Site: brandenburg
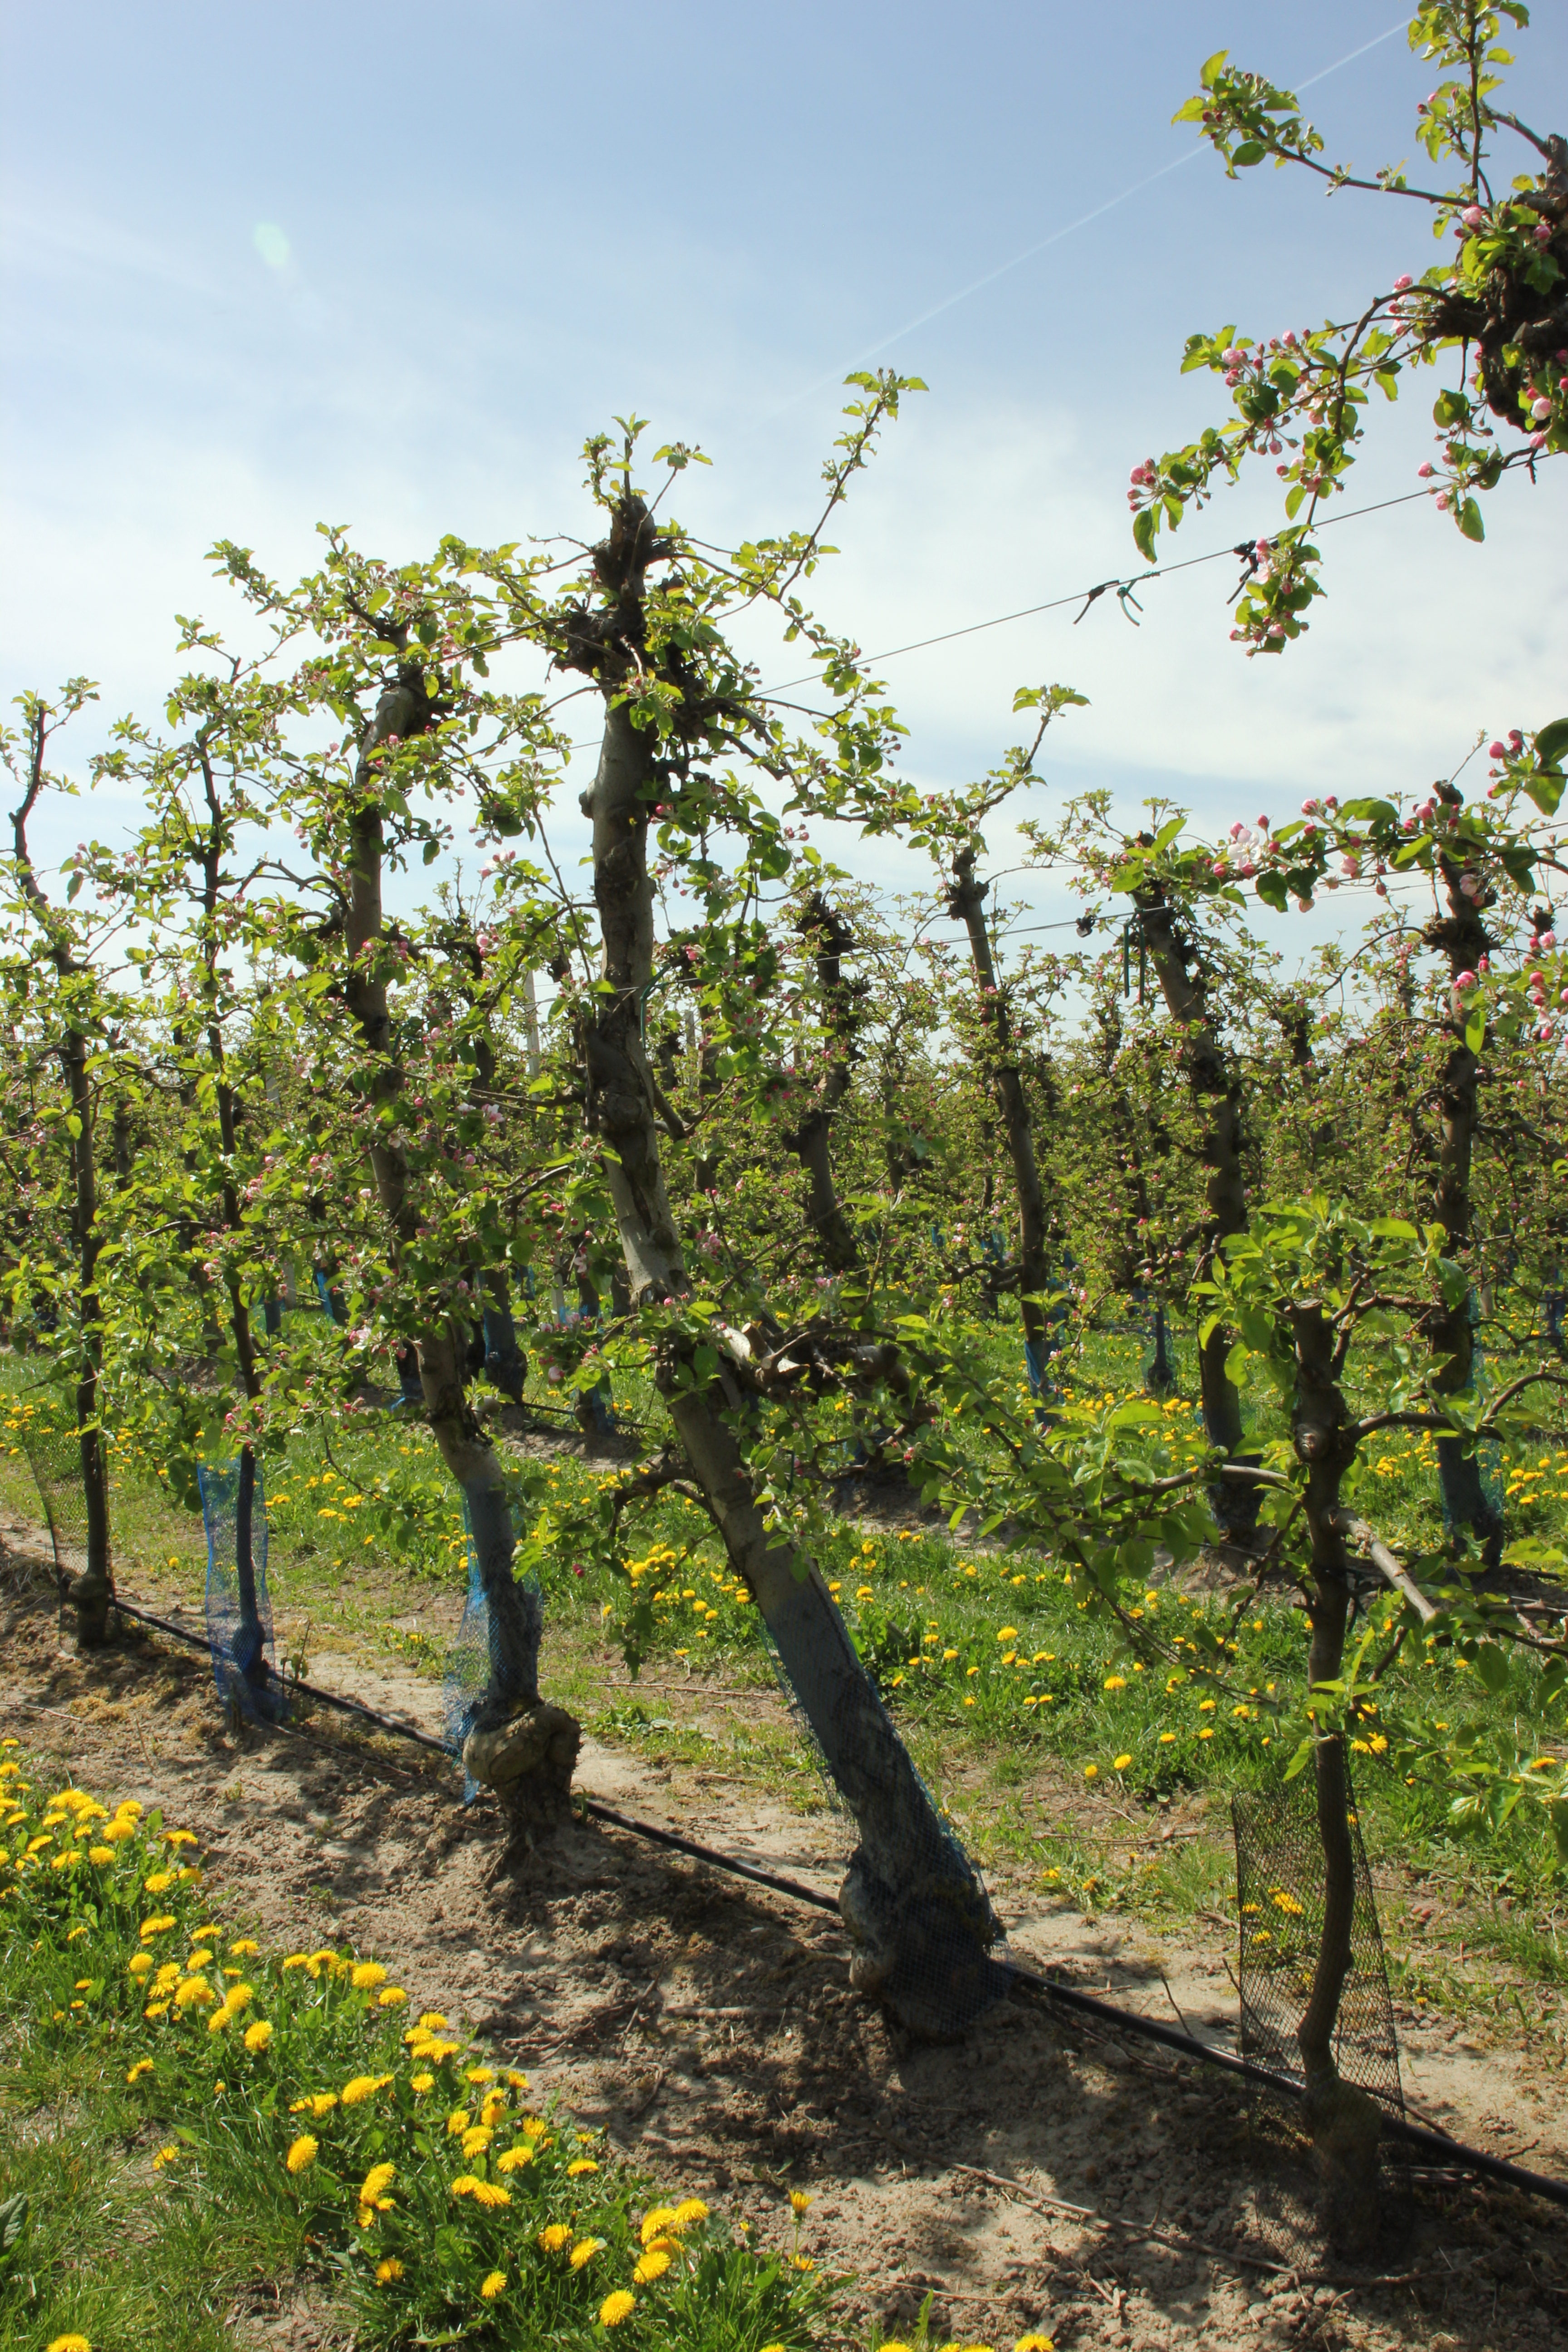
Growth stage (BBCH 57): Inflorescence emergence